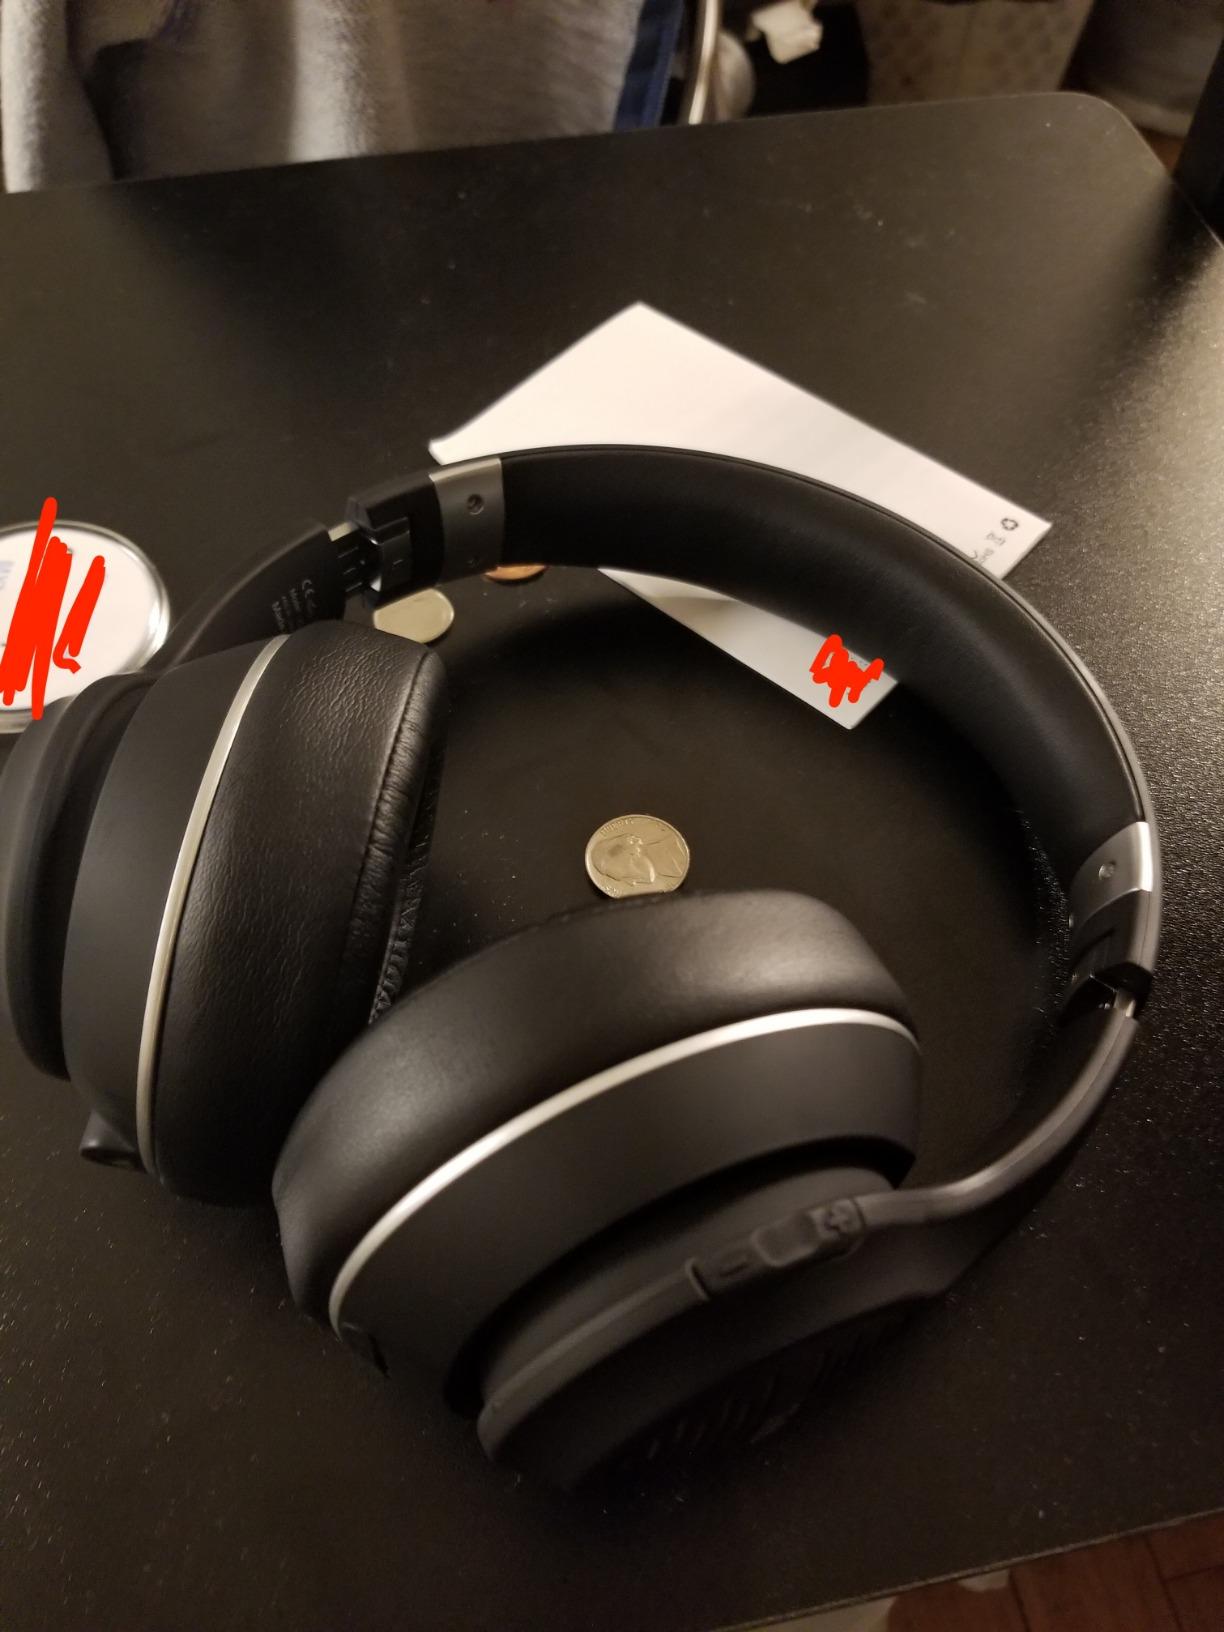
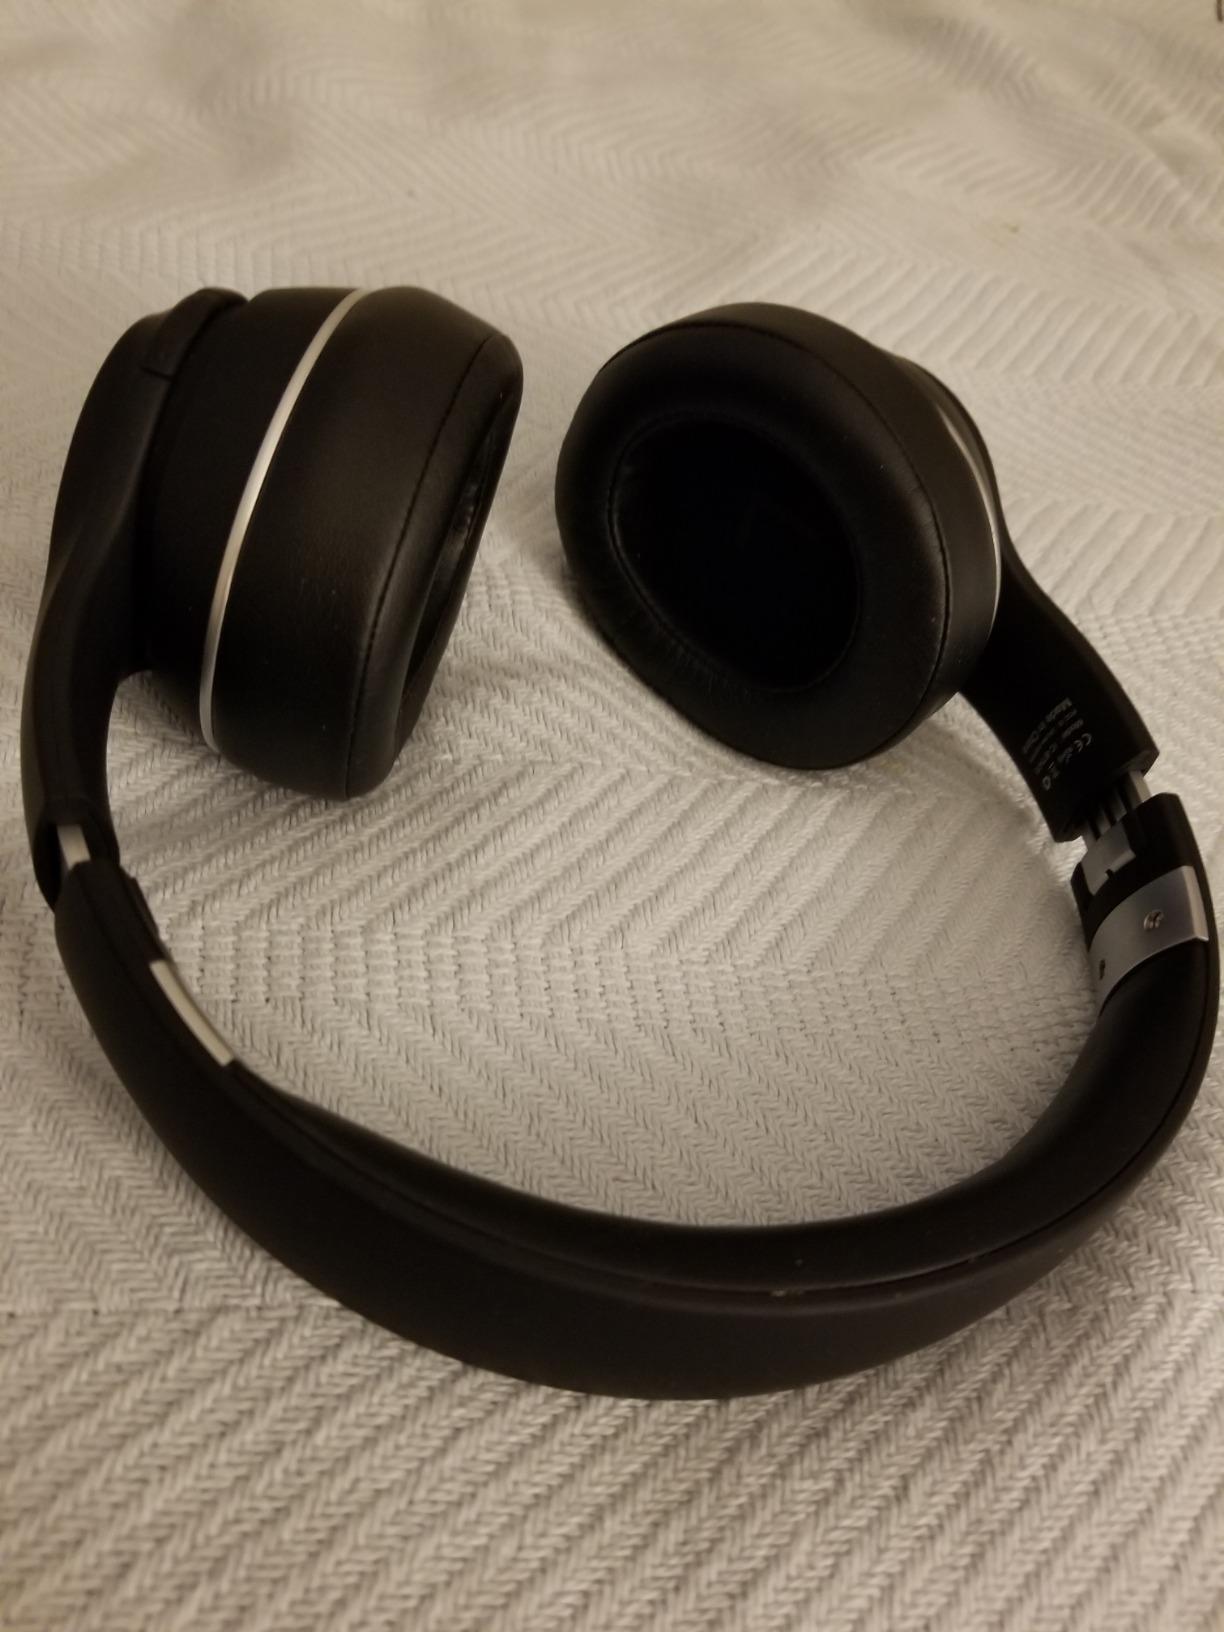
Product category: headphones
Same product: yes